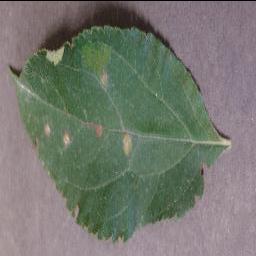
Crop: apple
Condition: cedar_rust